Édouard Guillaud

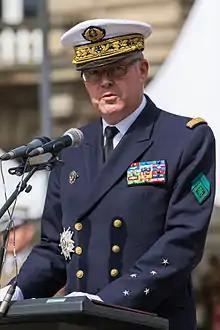
Admiral Édouard Guillaud, France25th Chef d'état-major des Armées

Amiral Édouard Guillaud (born 10 July 1953) is a retired French Naval Officer and Admiral. He devoted a significant part of his career to the design of the "Charles De Gaulle" aircraft carrier, and eventually captained carrier de Gaulle. He served as Chief of the general staff headquarters of the Armies CEMA from 25 February 2010 to 2014.